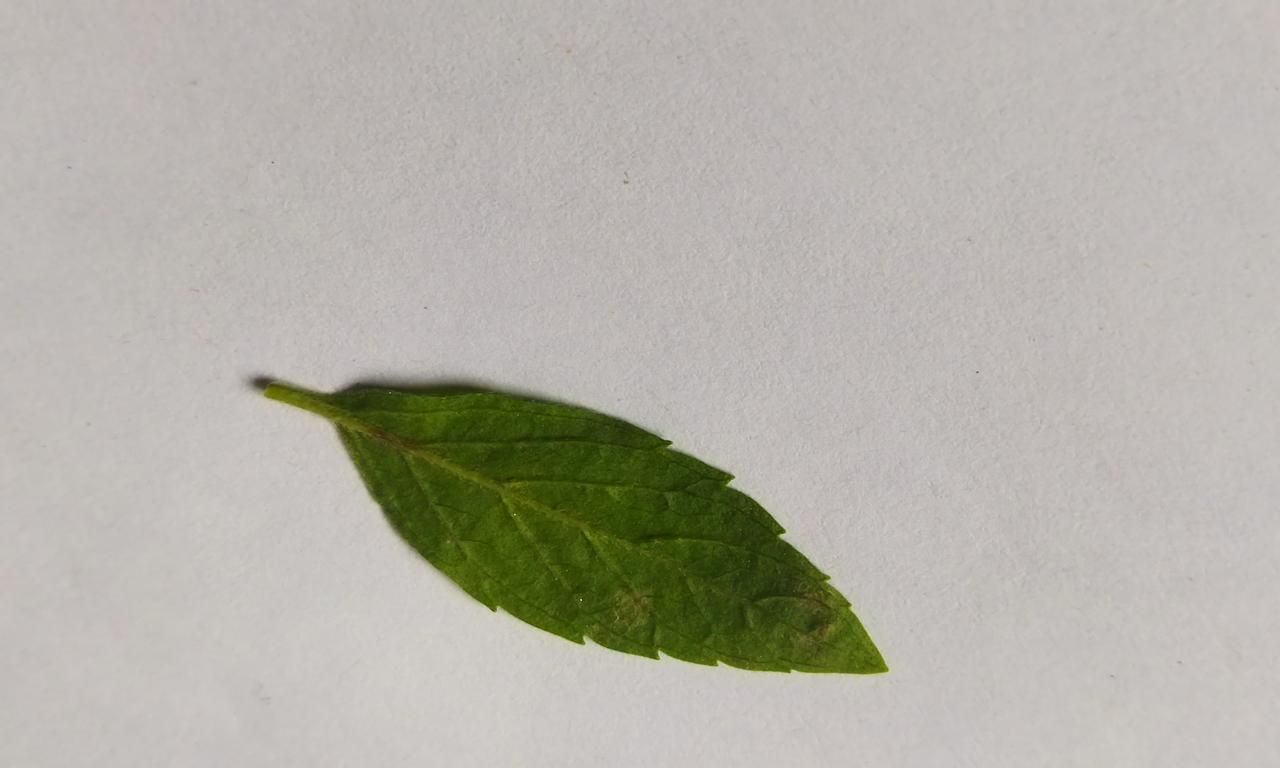
Label: Fresh